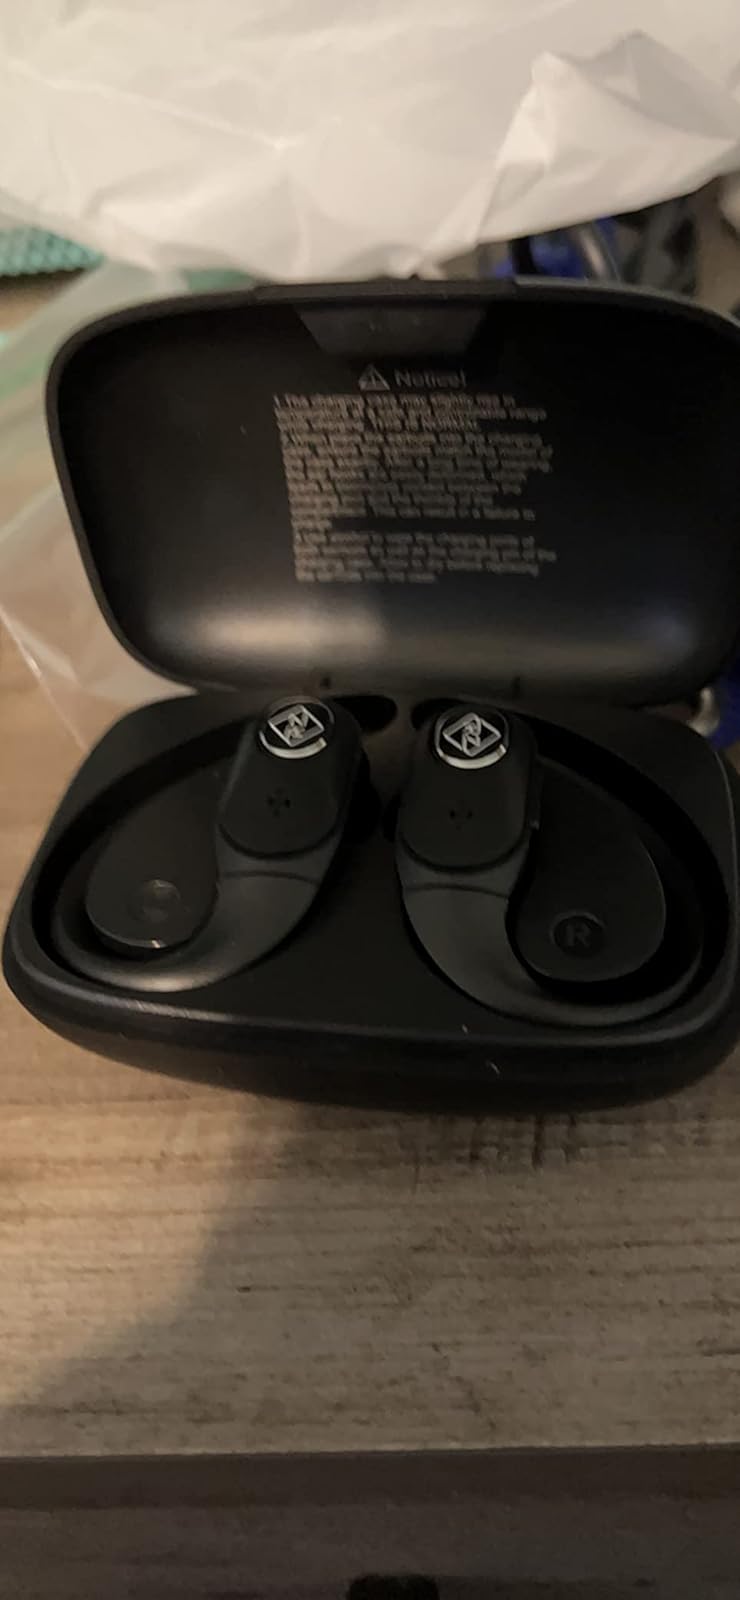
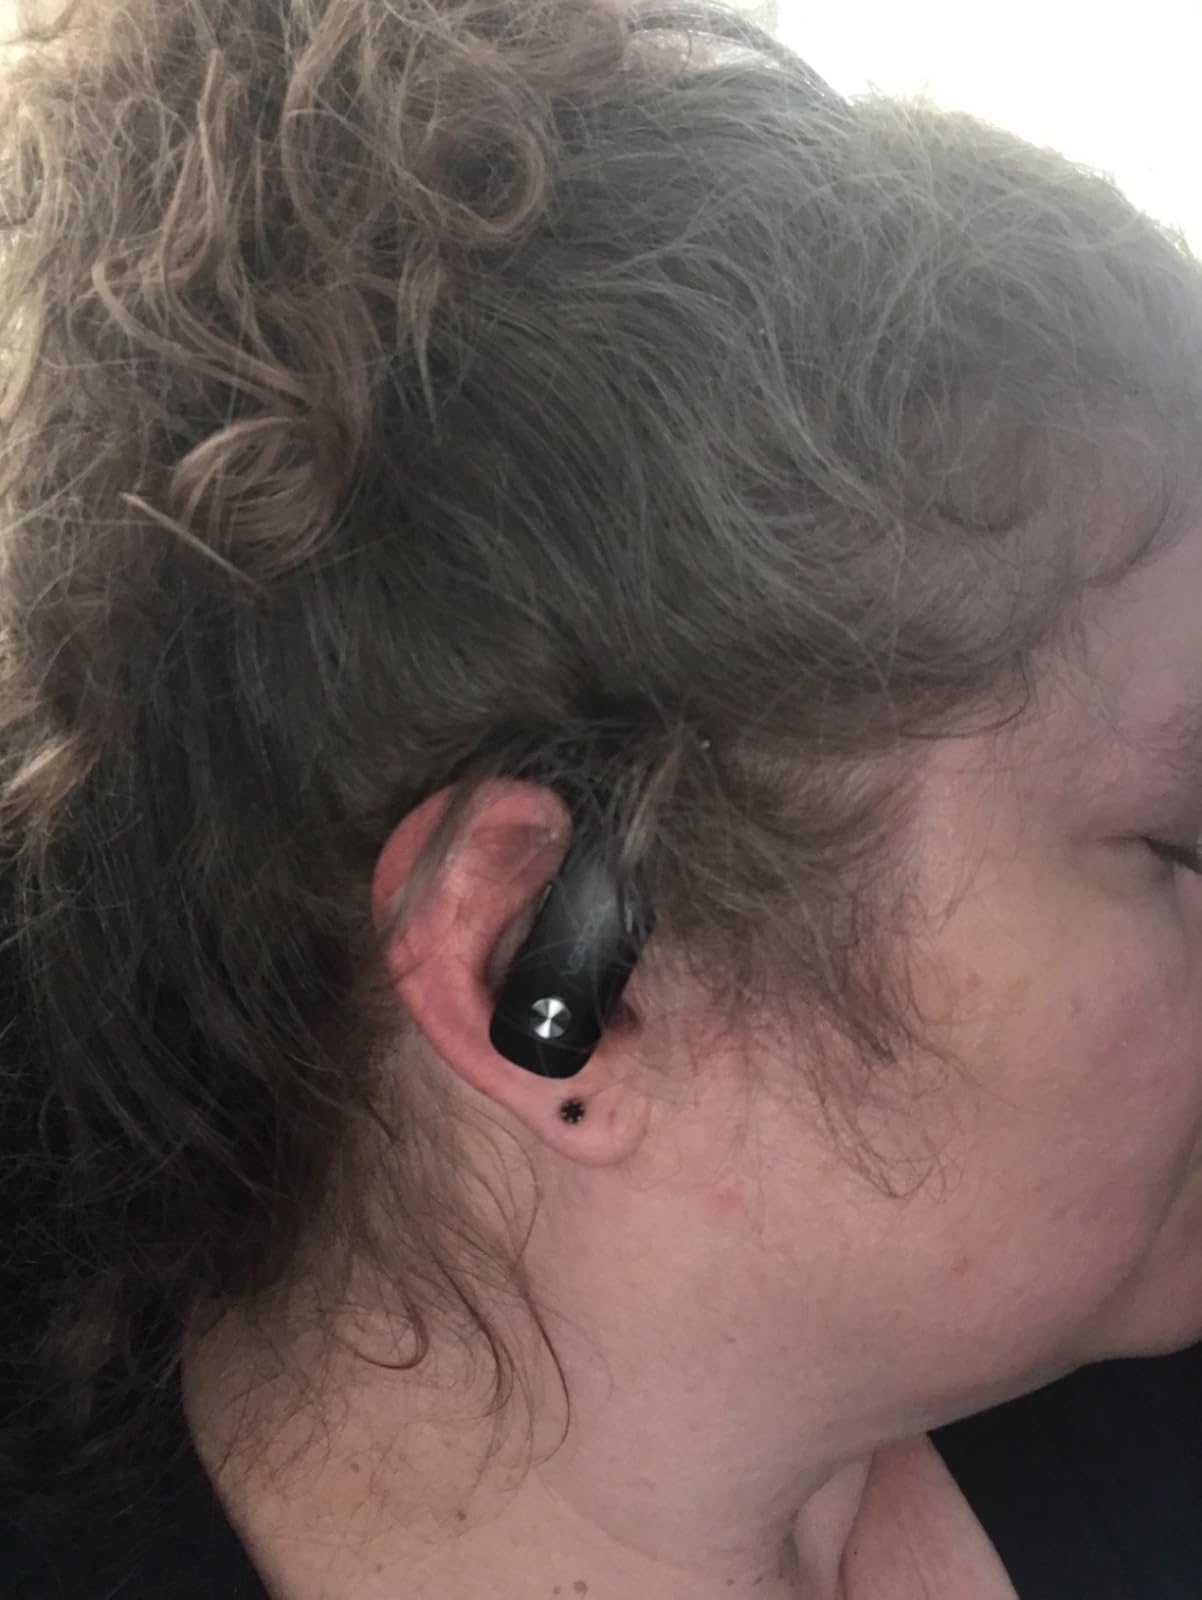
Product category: earbuds
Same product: no